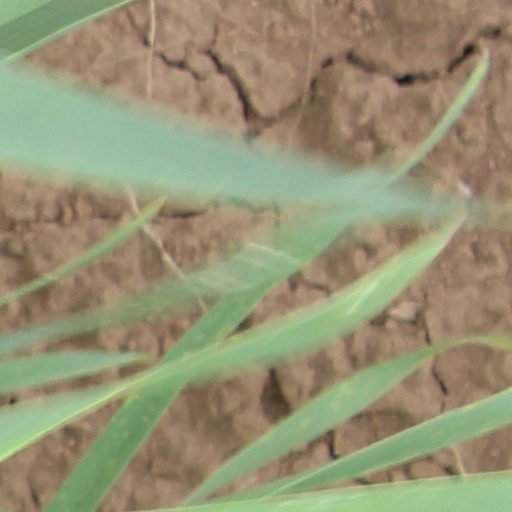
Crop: wheat